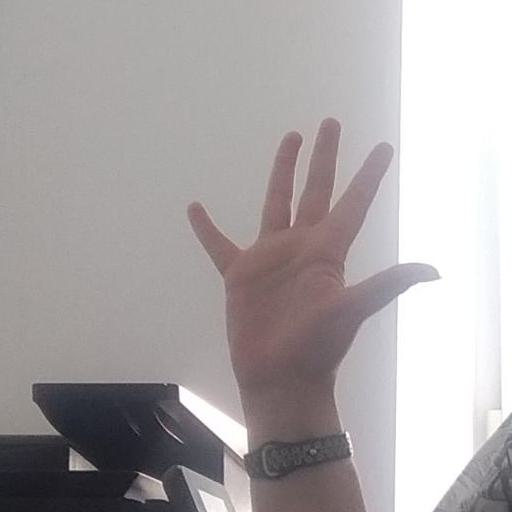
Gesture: palm